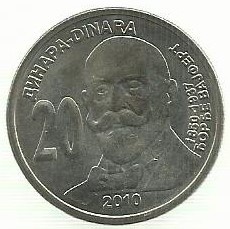
Serbia - 20 Dinara 2010 (Km# 61) Georg Weifert
20 Dinara 2010 Bela Georg Weifert
Brand: xx
Category: Arts & Entertainment > Hobbies & Creative Arts > Collectibles > Collectible Coins & Currency > Collectible Coins